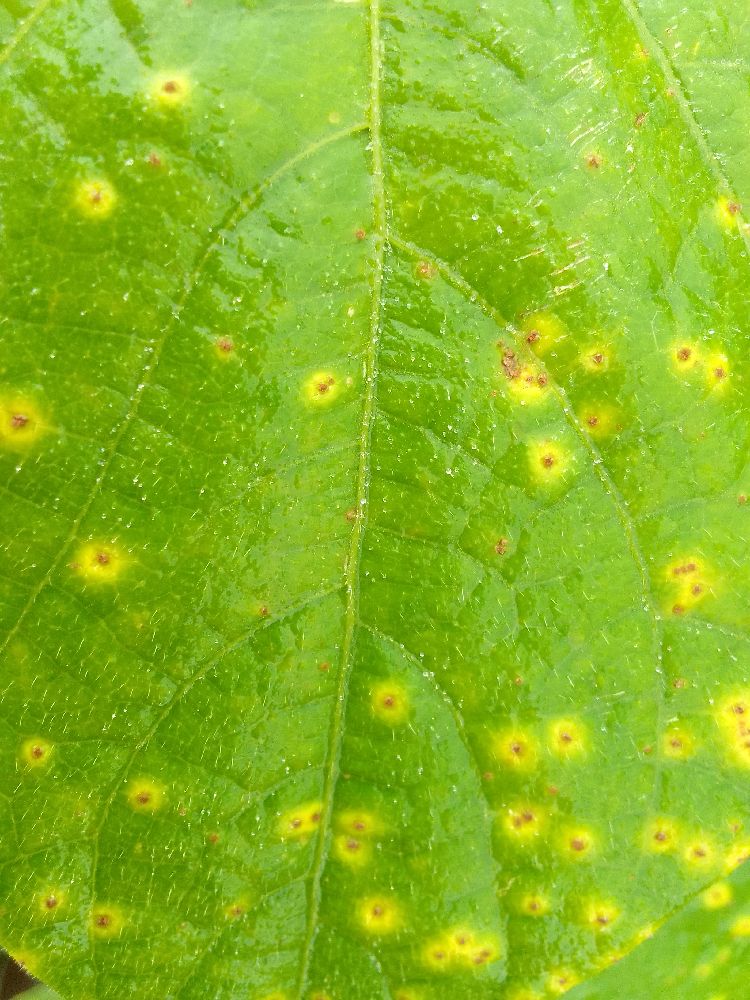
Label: rust